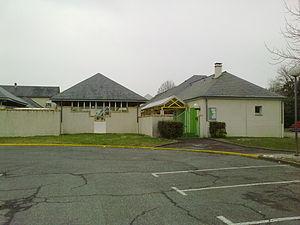
École de Saint - Jammes
Saint-Jammes est une commune française située dans le département des Pyrénées-Atlantiques, en région Nouvelle-Aquitaine.